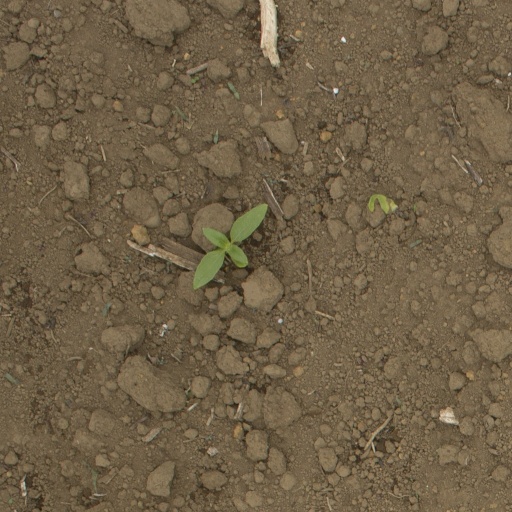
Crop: Jerusalem artichoke